Osiris myth

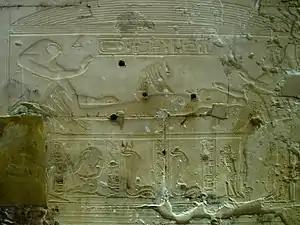
Isis, in the form of a bird, copulates with the deceased Osiris. At either side are Horus, although he is as yet unborn, and Isis in human form.

Osiris's death is followed either by an interregnum or by a period in which Set assumes the kingship. Meanwhile, Isis searches for her husband's body with the aid of Nephthys. When searching for or mourning Osiris, the two goddesses are often likened to falcons or kites, possibly because kites travel far in search of carrion, because the Egyptians associated their plaintive calls with cries of grief, or because of the goddesses' connection with Horus, who is often represented as a falcon. In the New Kingdom, when Osiris's death and renewal came to be associated with the annual flooding of the Nile that fertilized Egypt, the waters of the Nile were equated with Isis's tears of mourning or with Osiris's bodily fluids. Osiris thus represented the life-giving divine power that was present in the river's water and in the plants that grew after the flood.